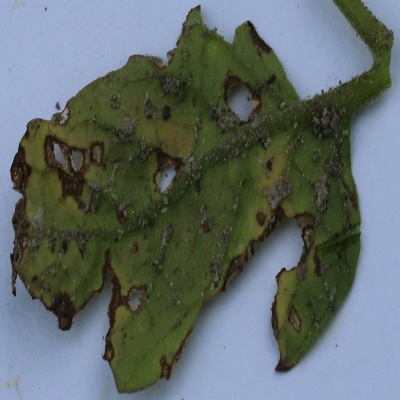
Crop: Tomato
Condition: septoria leaf spot